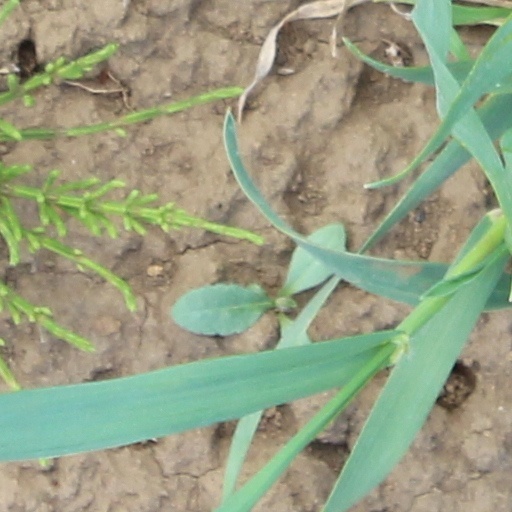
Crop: wheat